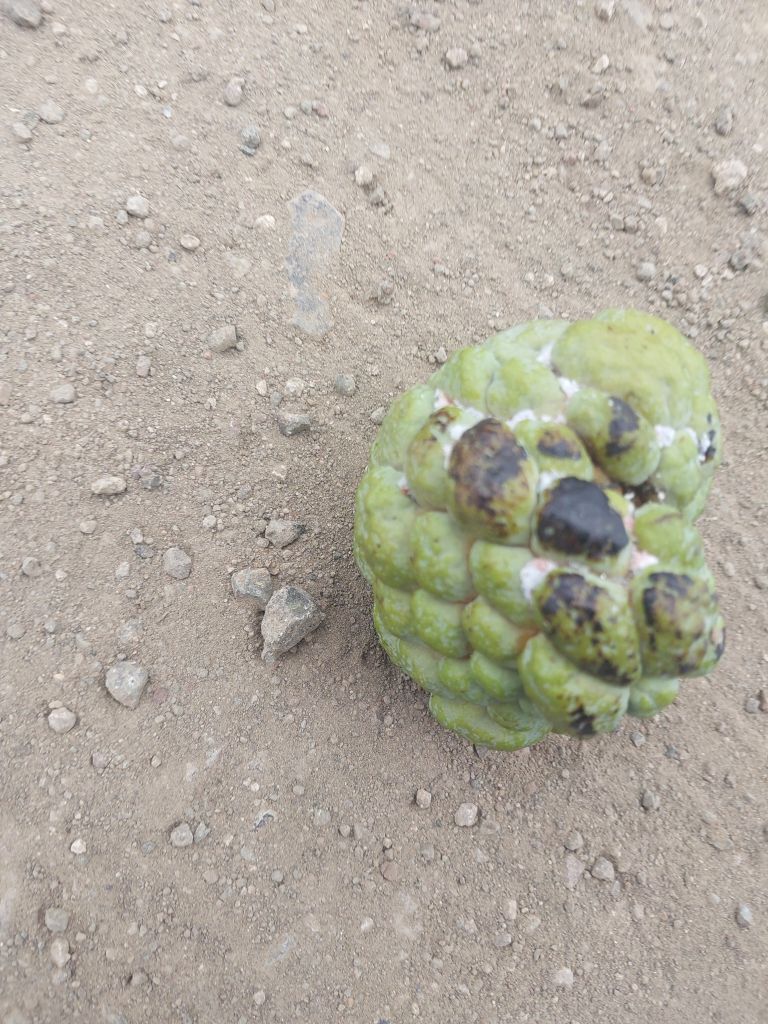
Disease label: Blank Canker